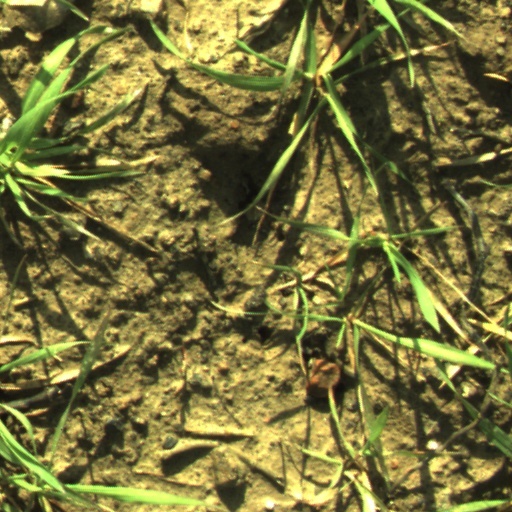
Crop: wheat